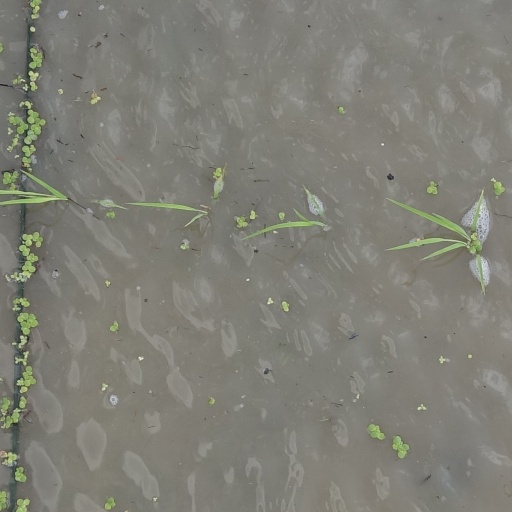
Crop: rice